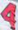
Number: 4